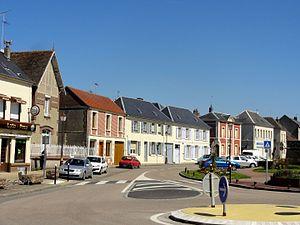
Rue de la Mare du Four.
Bresles est une commune française située dans le département de l'Oise, en région Hauts-de-France.